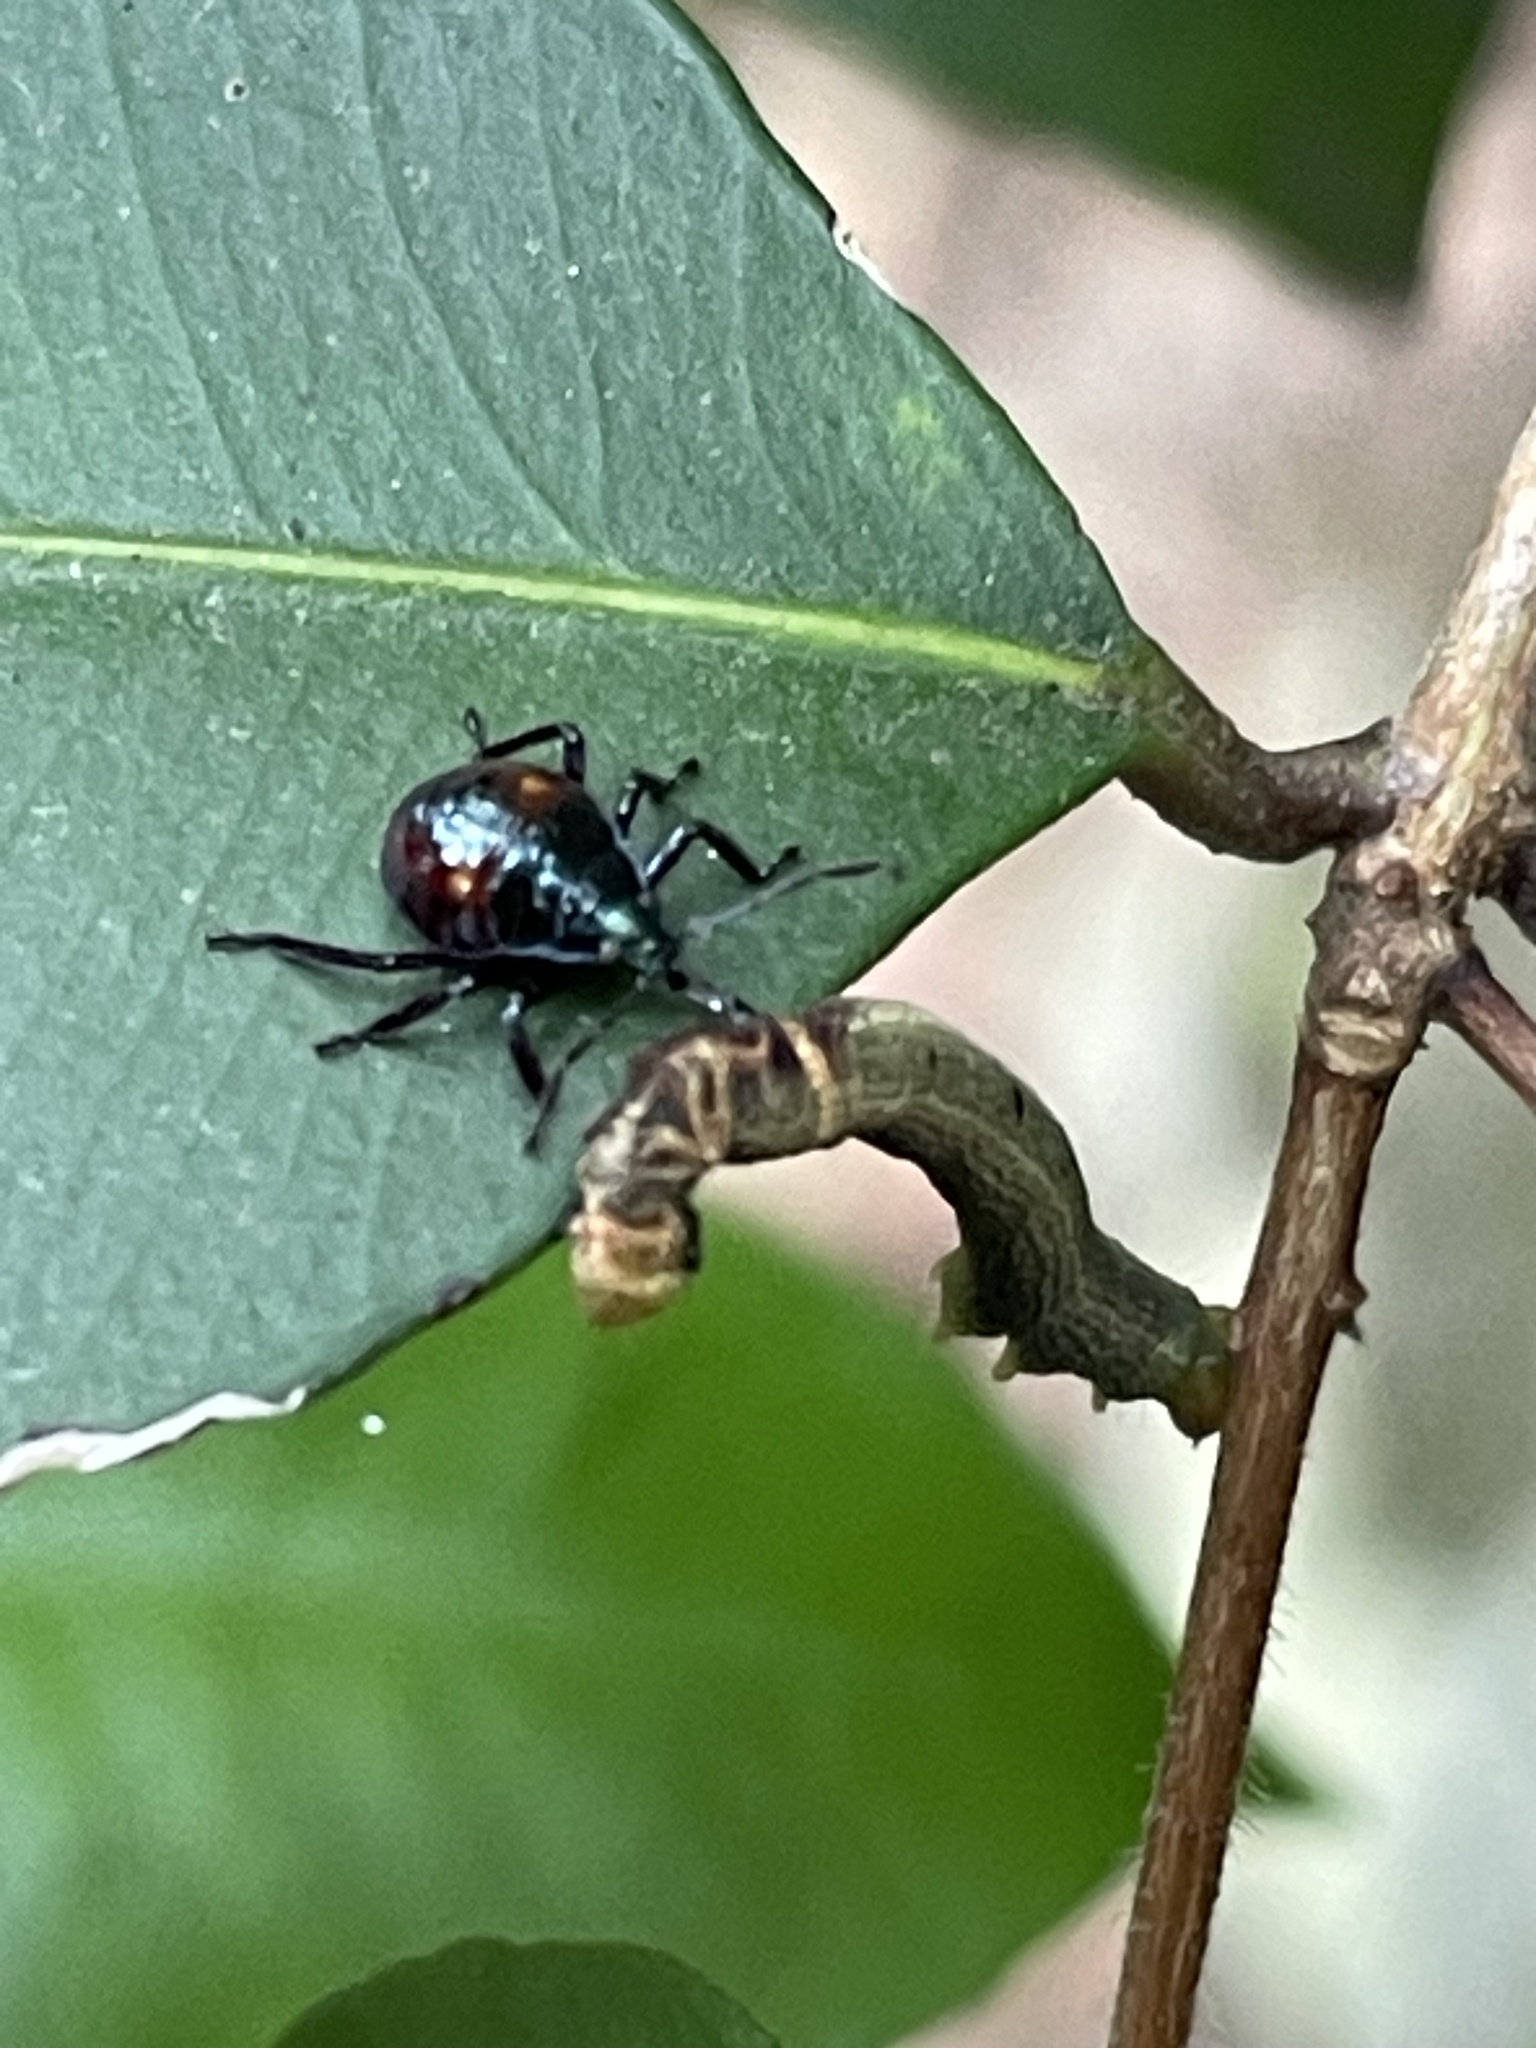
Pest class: stink_bug